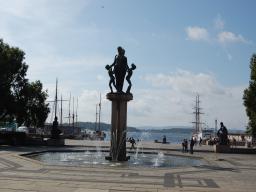
Label: Background_without_leaves